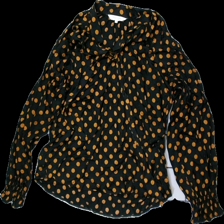
View: front
Type: Blouse
Category: Ladies
Brand: Part Two
Colors: Black, Orange
Material: 100% Viscose
Pattern: Dots
Cut: Loose
Size: 40
Season: All
Damage: pulled threads
Damage location: bottom right
Price range: <50
Recommended usage: Recycle
Description: Blouse with dotts